Joseph Dainow

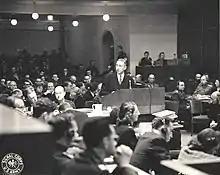
Joseph Dainow at Nuremberg, Sidney Alderman at the podium. Nov 27, 1945

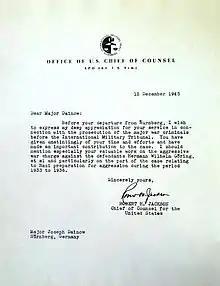
Letter from Robert H. Jackson.

Dainow served from 1942 to 1946 in the Judge Advocate General's Corps, United States Army. He was the Chief of the Research Branch in Washington, in charge of research facilities and publications including "Military Laws of the United States" and the monthly bulletin.